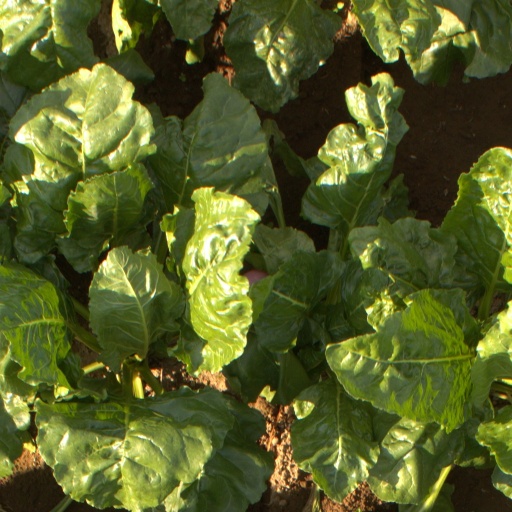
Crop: sugar beet